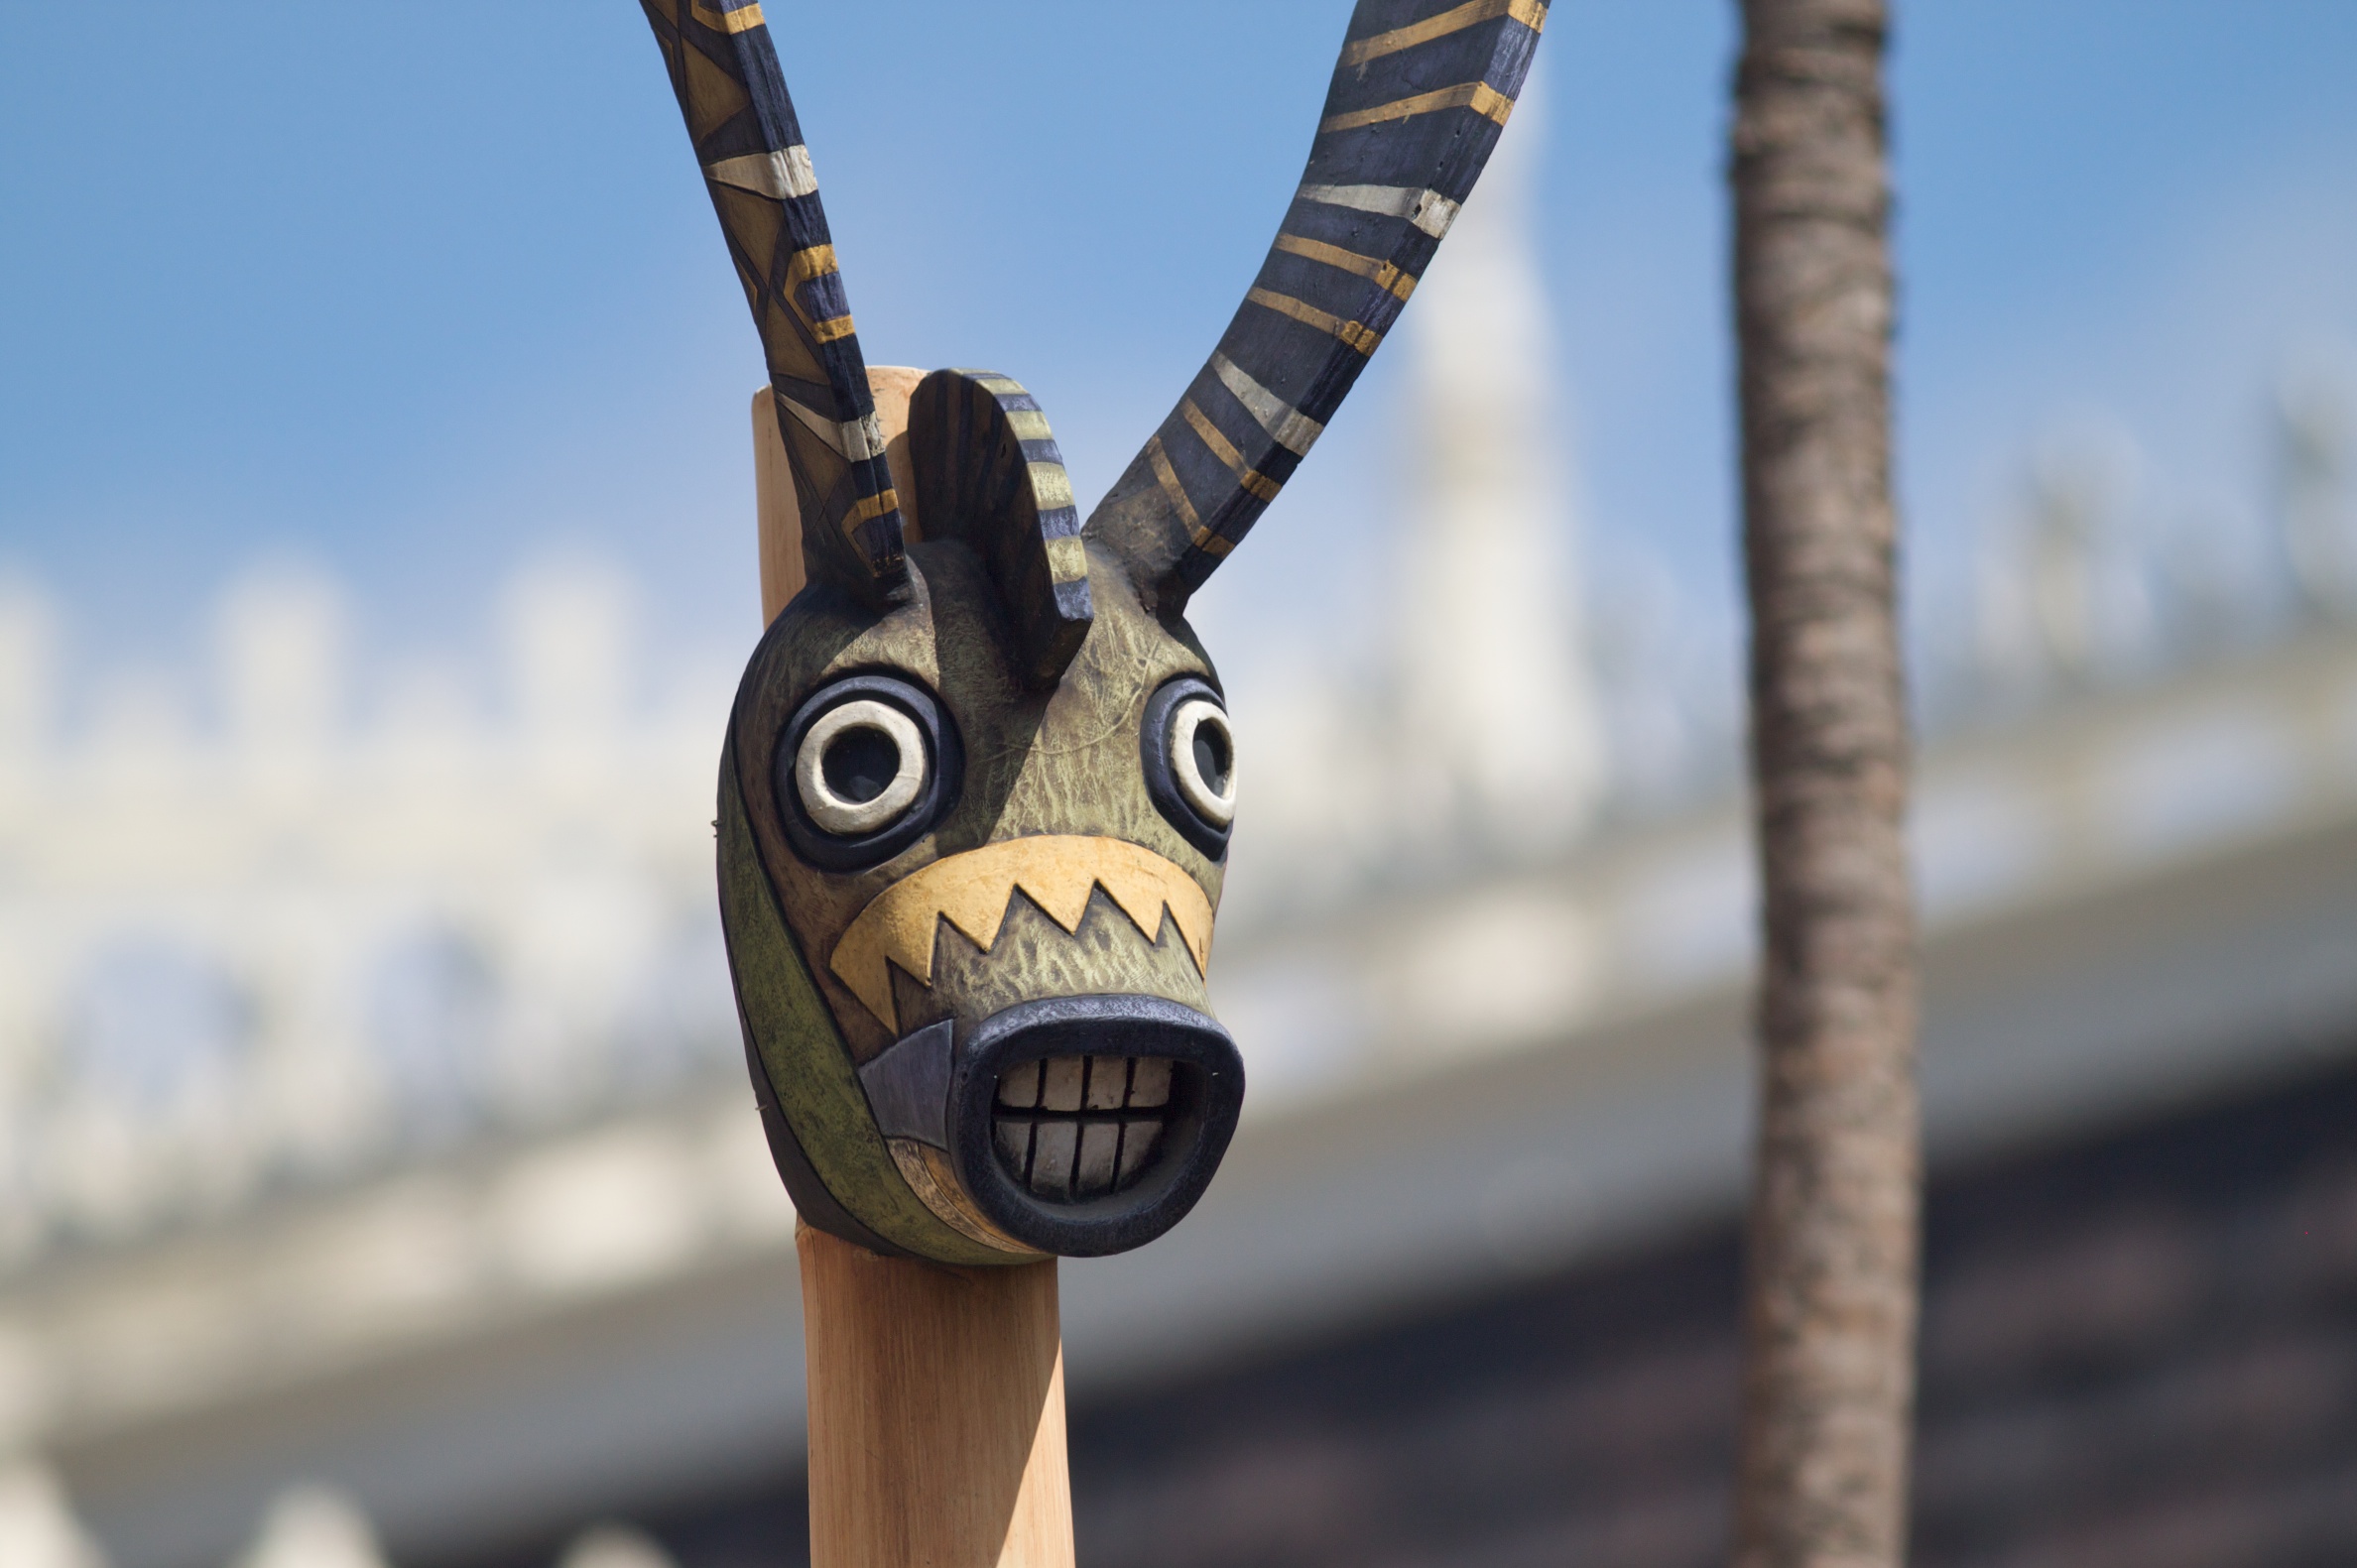
monument, statue, disney, sculpture, art, nmc2010, fiveku, photosafari